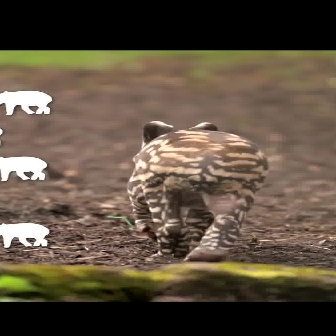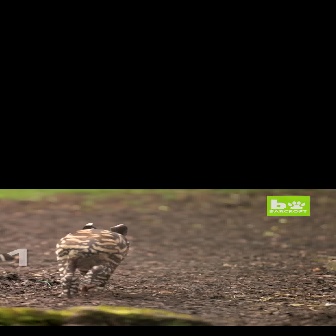
  Please identify the target specified by the bounding box [124,120,268,263] in the first image and locate it in the second image. Return the coordinates in [x_min,y_min,x_max,y_max] format.
Answer: [53,222,129,298]